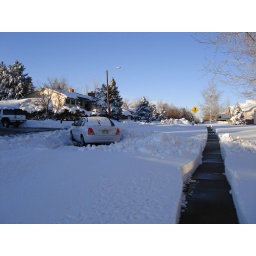
A car that was totally stuck in the middle of the street